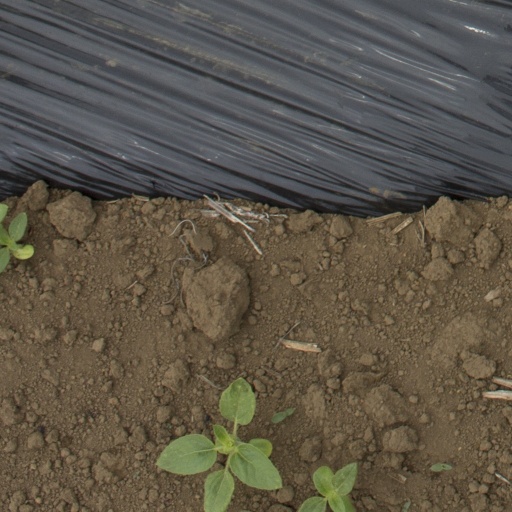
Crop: Jerusalem artichoke